Rijeka

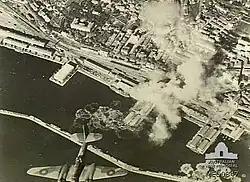
Rijeka under aerial bombardment by the Royal Air Force, 1944

The period of diplomatic acrimony was closed by the bilateral Treaty of Rome (27 January 1924), signed by Italy and Yugoslavia. With it the two neighbouring countries agreed to partition the territory of the small state. Most of the old Corpus Separatum territory became part of Italy, while a few Croatian/Slovenian-speaking villages to the north of the city were annexed by Yugoslavia. The annexation happened de facto on 16 March 1924, and it inaugurated about twenty years of Italian government for the city proper, to the detriment of the Croatian minority, which fell victim of discrimination and targeted assimilation policies.